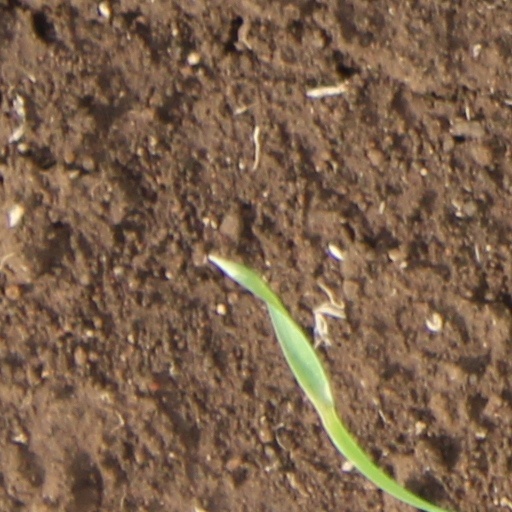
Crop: wheat